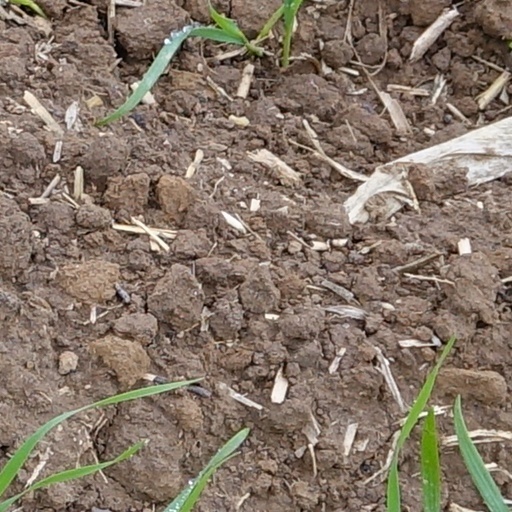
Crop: wheat